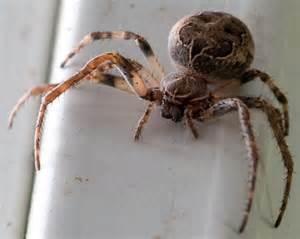
spider